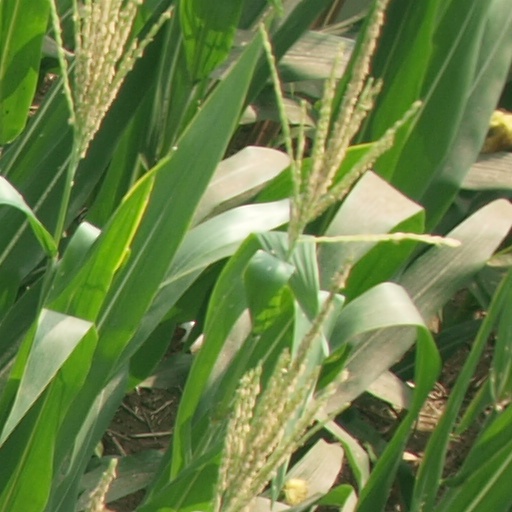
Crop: maize; corn